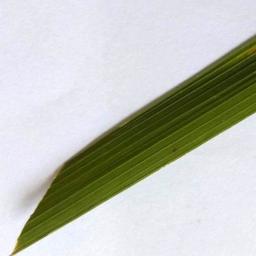
Label: Rice___Brown_Spot